House of Vsevolod Meyerhold

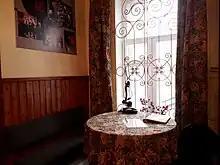

The museum was opened on 24 February 1984, to commemorate 110 years since Vsevolod Meyerhold's birth in 1874. On its opening it became the first memorial established to Meyerhold. Meyerhold's granddaughter, Maria Alekseyevna Valentey, donated items and artefacts to the museum, whose collections now contain around 10,000 items, and include documents, manuscripts, and photographs. The museum initially included displays on the life and work of other Penza artists, including Vsevolod Pudovkin, Lidia Ruslanova, , and the Mozzhukhin brothers, Ivan and .